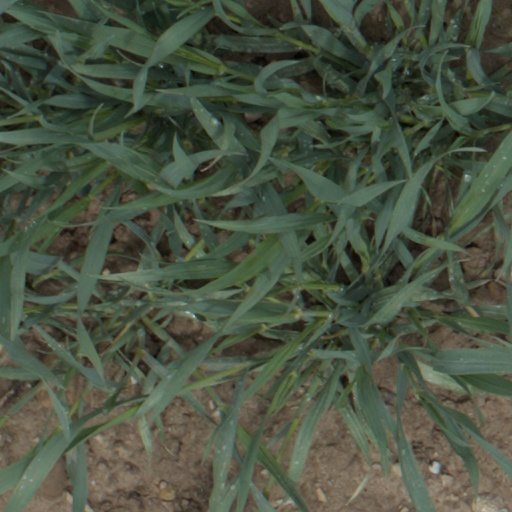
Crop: wheat